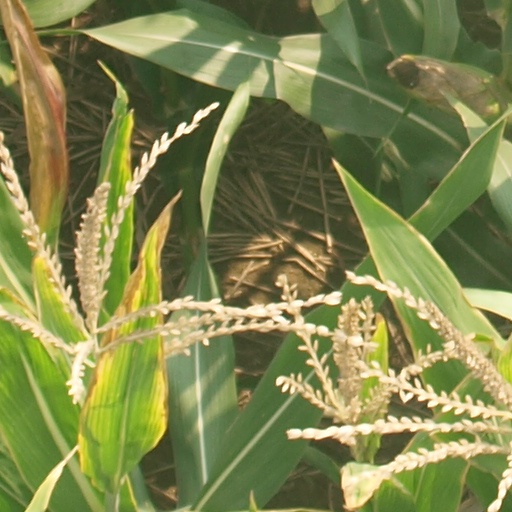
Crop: maize; corn